Julian Fellowes

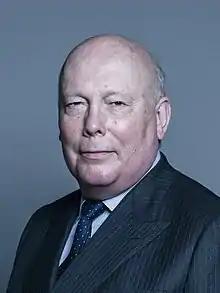
Official portrait, 2018

Julian Alexander Kitchener-Fellowes, Baron Fellowes of West Stafford (born 17 August 1949), known professionally as Julian Fellowes, is an English actor, novelist, writer, producer, film director, and Conservative peer. He has received numerous accolades, including an Academy Award and two Emmy Awards as well as nominations for four BAFTA Awards, a Golden Globe Award, two Olivier Awards, and a Tony Award.